Generalized beta distribution

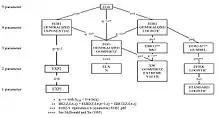
The EGB family of distributions

Using similar notation as above, the moment-generating function of the EGB can be expressed as follows: